Sudurpashchim Province

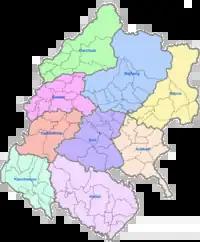

The province is divided into nine districts, which are listed below. A district is administrated by the head of the District Coordination Committee and the District Administration Officer. The districts are further divided into municipalities or rural municipalities. The municipalities include one sub-metropolitan city and 33 municipalities. There are 54 rural municipalities in the province.